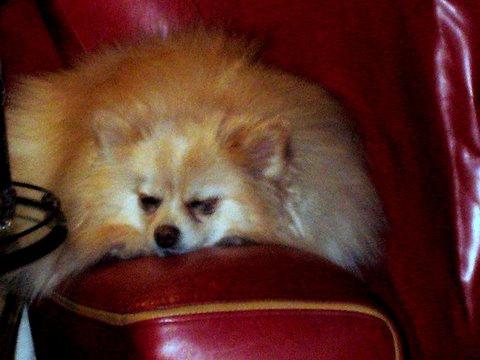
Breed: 1936-n000005-Pomeranian